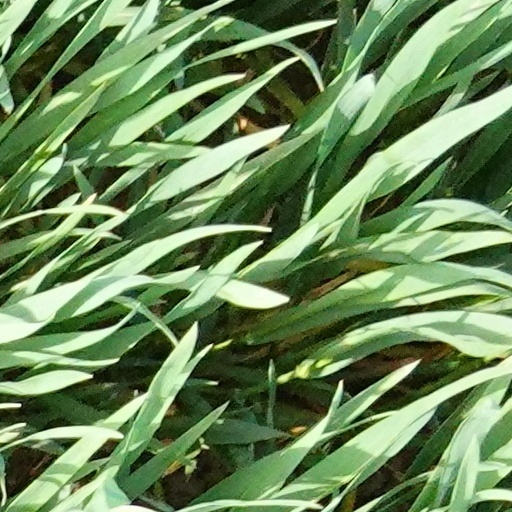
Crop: wheat